Burgenland

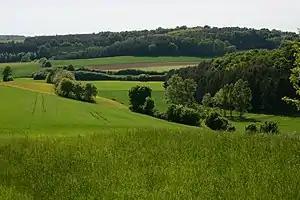
Unterwart Landscape (East Styrian Hills)

Burgenland is the third-smallest of Austria's nine states at . The province's highest point is exactly on the border with Hungary, on the Geschriebenstein, above sea level. The highest point entirely within Burgenland is 879 metres above sea level; the lowest point (which is also the lowest point of Austria) at , is in the municipal area of Apetlon.